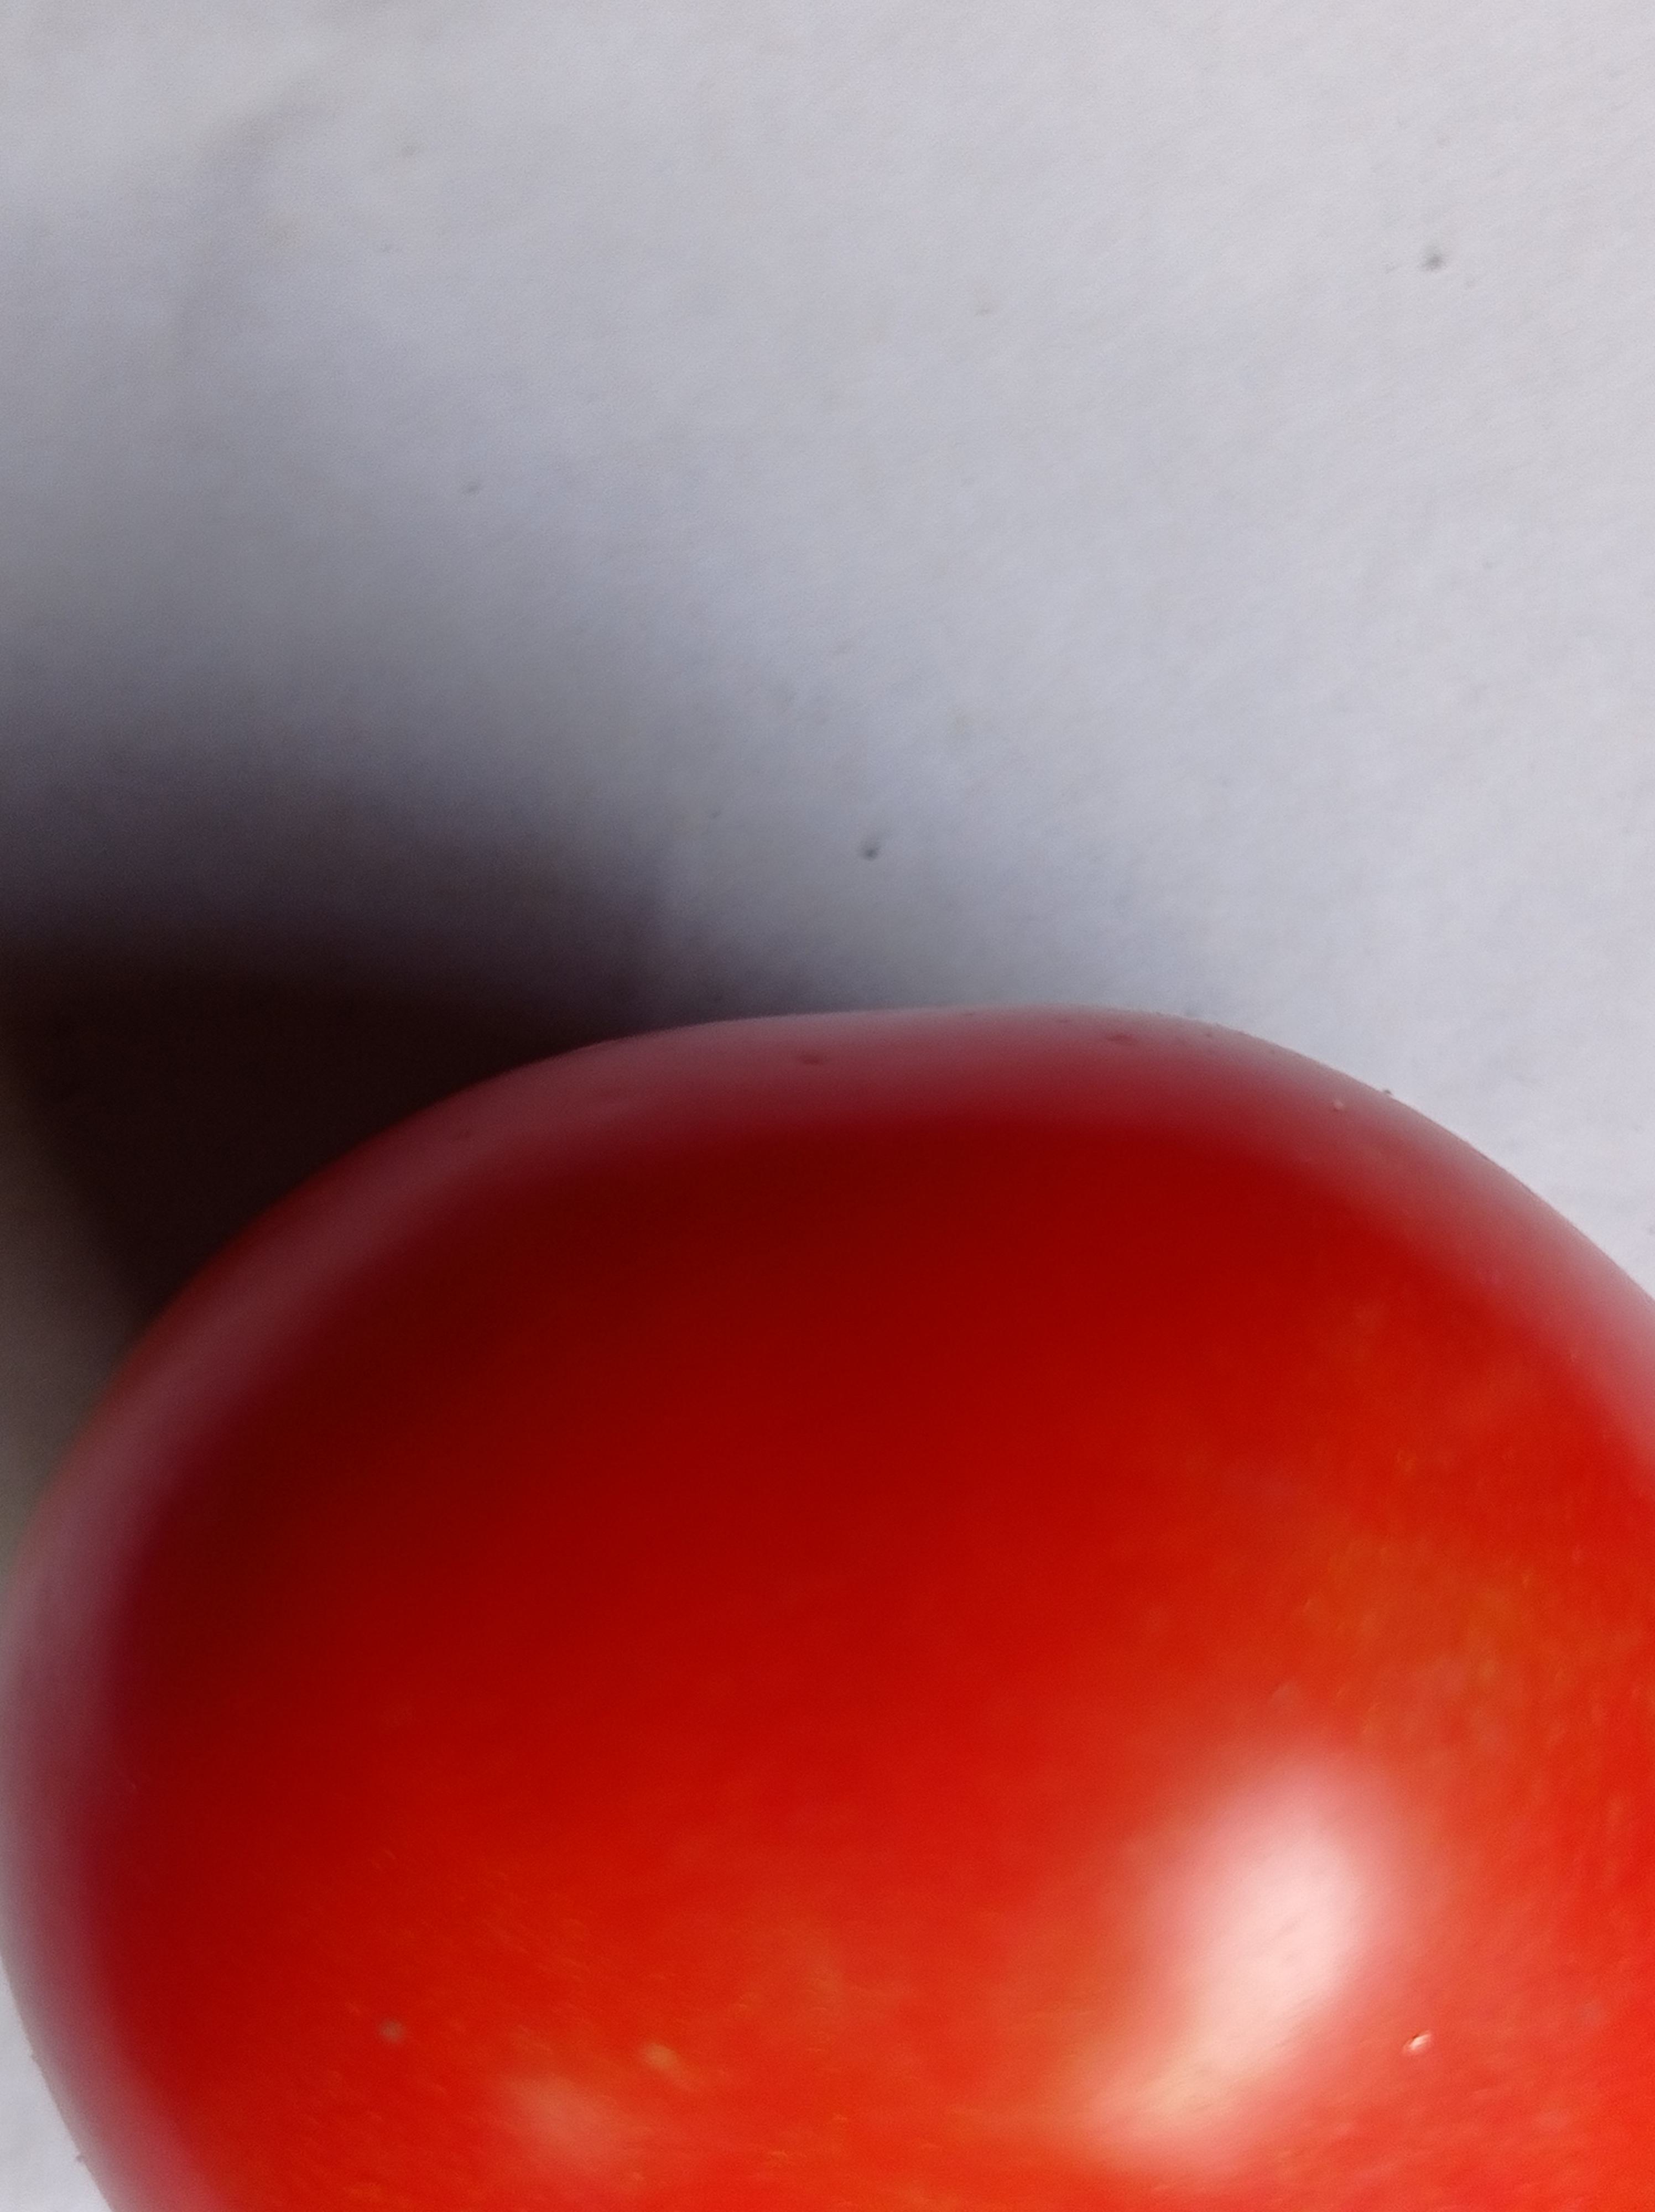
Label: Fresh